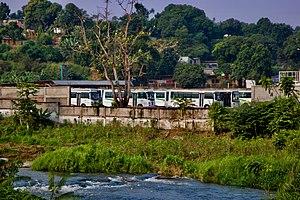
Photographie montrant la magie entre nature et création de l'homme This is an image with the theme ""Africa on the Move or Transport"" from: Congo"
Bacongo est l'un des plus anciens arrondissements de Brazzaville.